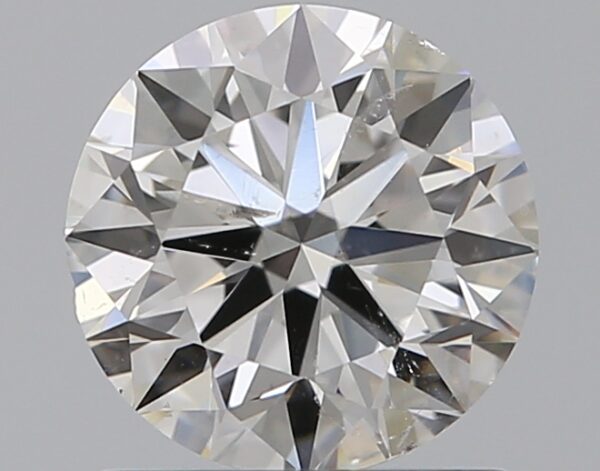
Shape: round
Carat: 1
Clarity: SI2
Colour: H
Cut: EX
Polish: EX
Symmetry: VG
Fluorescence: N
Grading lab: IGI
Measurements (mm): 6.37 x 6.34 x 3.9